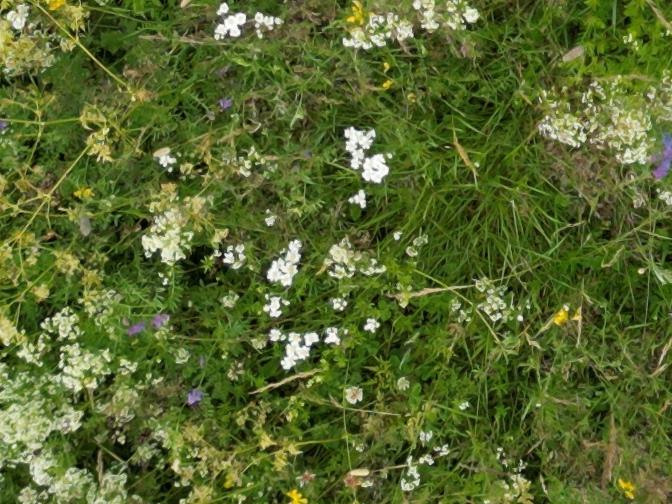
Flowers visible: yarrow flowers, yarrow flowers,  daisy flowers, yarrow flowers, yarrow flowers, yarrow flowers, yarrow flowers, yarrow flowers, yarrow flowers, yarrow flowers, yarrow flowers, yarrow flowers, yarrow flowers, yarrow flowers